French and Indian Wars

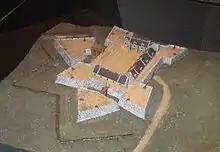
Fort Carillon controlled the portage between Lake George and Lake Champlain.

The belligerents strove in general to control the major transportation and trade routes, not just the sea routes that connected the colonies with the mother country, or the land routes that existed between the different colonies, but also the major fur trade routes leading to the interior of North America. These were normally along lakes and rivers and stretching from the Atlantic to the Mississippi. Many indigenous Nations lived by these routes, and became involved in the wars between the great powers of Europe. The belligerents built fortified positions at major transportation hubs and requested the help of the local indigenous population to defend these, and to attack enemy positions.